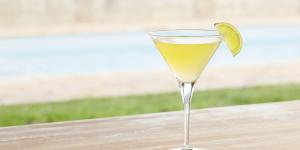
daiquiri